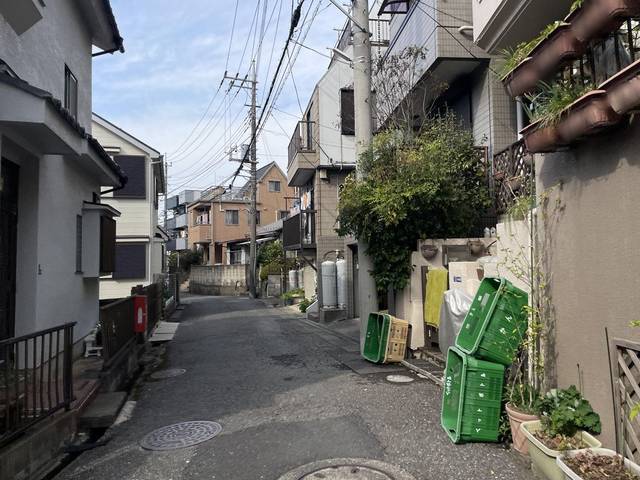
Region: Japan
Coordinates: 35.794, 139.587